Overtoun Bridge

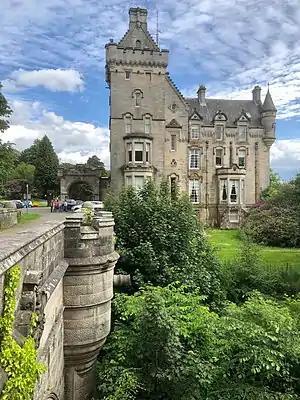
The bridge spans a deep ravine.

Since the 1950s, locals have referred to the bridge as the "Bridge of Death" or the "Dog Suicide Bridge", as it was reported that dogs were leaping from the bridge into the ravine below. Research has found at least 300 dogs have been recorded jumping from the bridge, with at least 50 dogs dying from the fall.